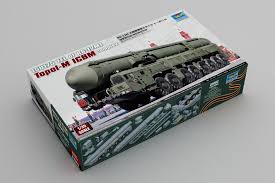
Label: Rs-24